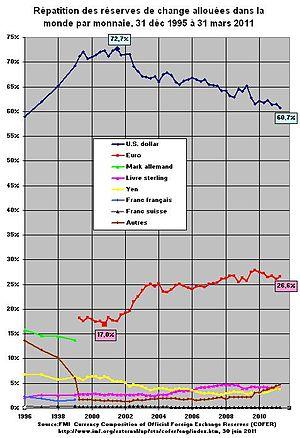
Répatition des réserves de change allouées dans la monde par monnaie, 31 déc 1995 à 31 mars 2011
Les réserves de change sont des avoirs en devises étrangères et en or détenues par une banque centrale. Elles prennent généralement la forme de bons et obligations du Trésor d'États étrangers, ce qui permet à ces réserves de rapporter un intérêt. Elles sont utilisées par les autorités monétaires pour réguler les taux de change.